Hōjō Sadayuki

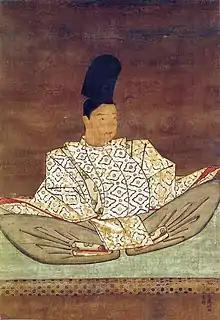
Portrait of Hōjō Sadayuki

Hōjō Sadayuki (北条 貞将, 1302 – July 4, 1333) was a Japanese samurai lord of the late Heian period. He was the son and heir apparent of Hōjō Sadaaki, the 15th "Shikken" of the Kamakura Shogunate. There is a theory that he was the 17th "Shikken" of the shogunate. He was defeated and killed during the Siege of Kamakura in 1333.